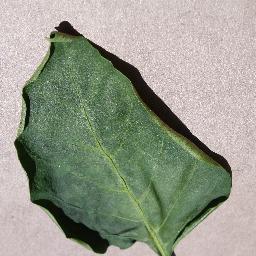
Label: Pepper,_bell___healthy